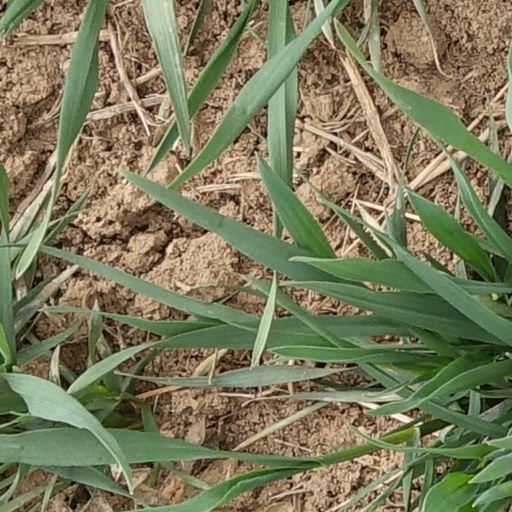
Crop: wheat